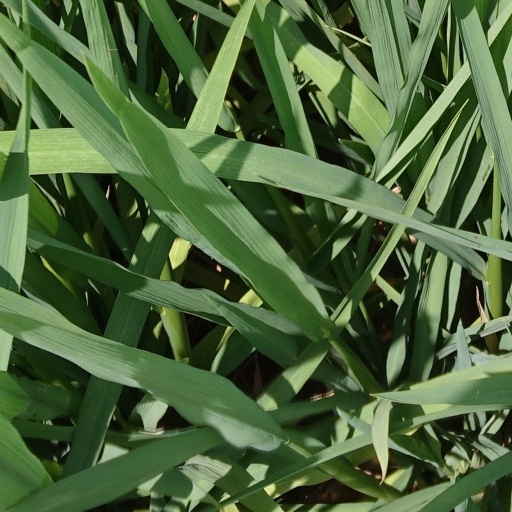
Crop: rice